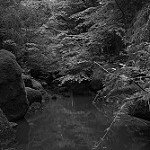
Label: B & W